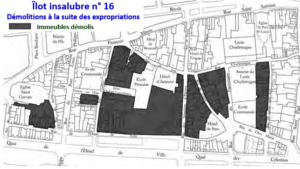
Démolitions dans l'îlot insalubre n° 16 suite à expropriations des années 1940
L’îlot insalubre n° 16 est l’un des 17 îlots urbains parisiens délimités en 1921, classés par ordre d’urgence en fonction du taux de mortalité par tuberculose entre 1894 et 1918.